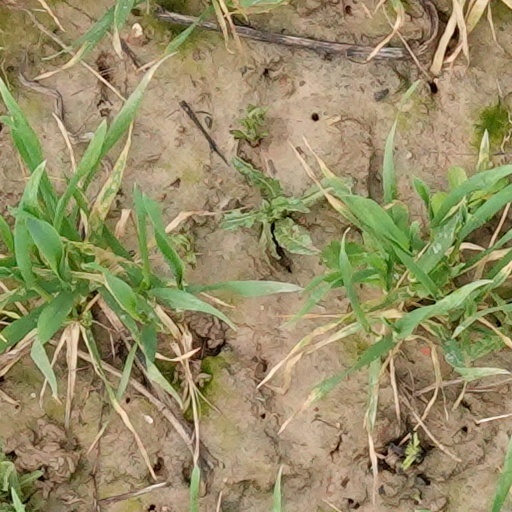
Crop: wheat